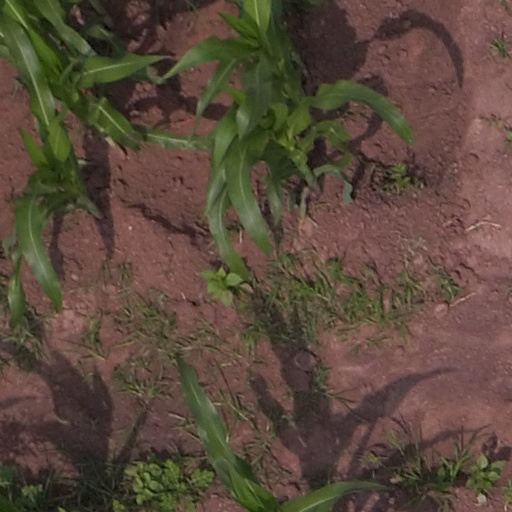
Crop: maize; corn